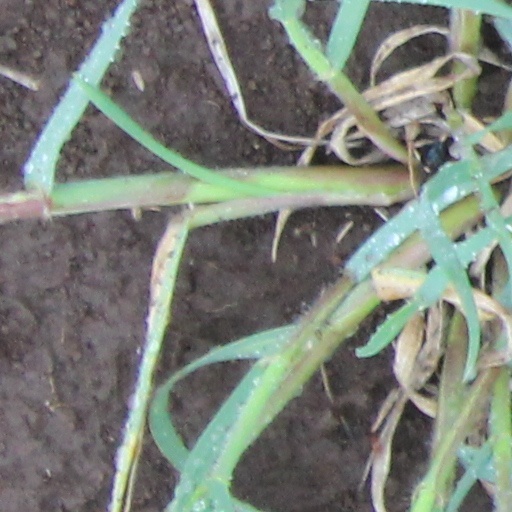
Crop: wheat